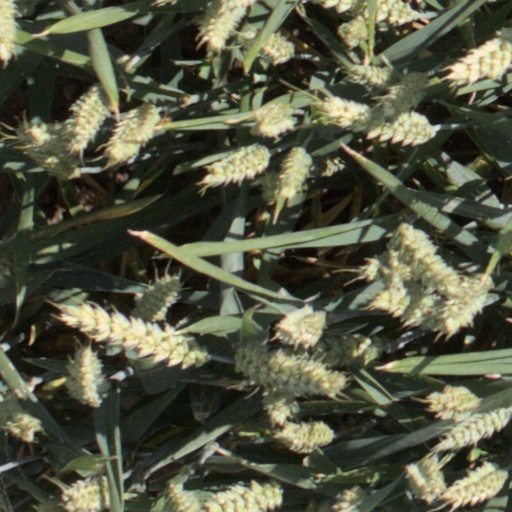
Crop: wheat